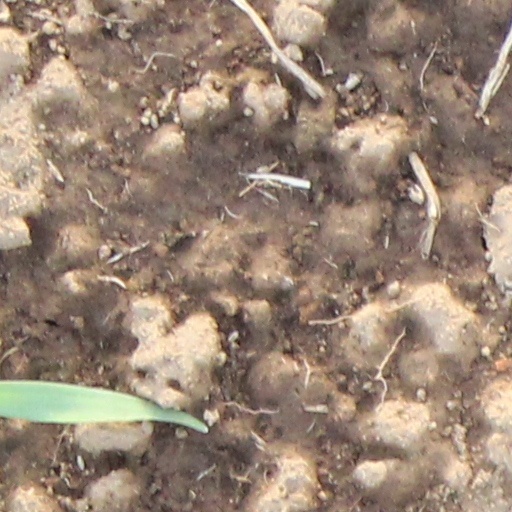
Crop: wheat